Dora d'Istria

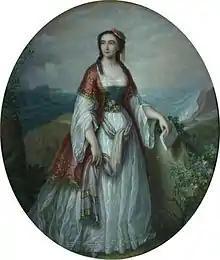
Portrait of Dora d'Istria by Petre Mateescu (1876)

Dora d'Istria, pen name of Duchess Helena Koltsova-Massalskaya, born Elena Ghica (Gjika) (22 January 1828 in Bucharest – 17 November 1888 in Florence), was a Romanian Romantic writer and feminist. She was an advocate for the Albanian national cause of the 19th century, and promoted the Albanian struggle for independence in Western Europe, despite not knowing the Albanian language herself. Her writings and efforts gained recognition among Albanian nationalist circles, and her name was used to garner support for the cause.